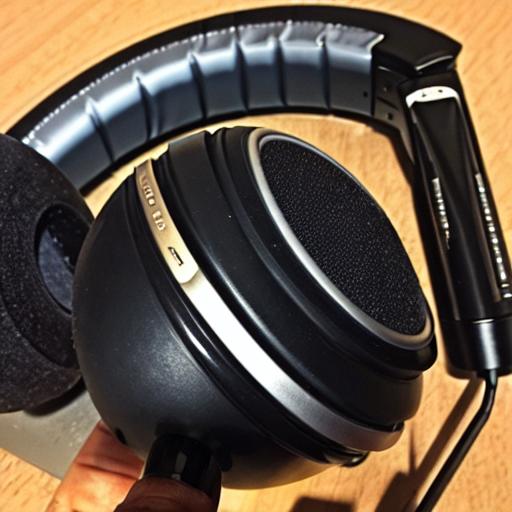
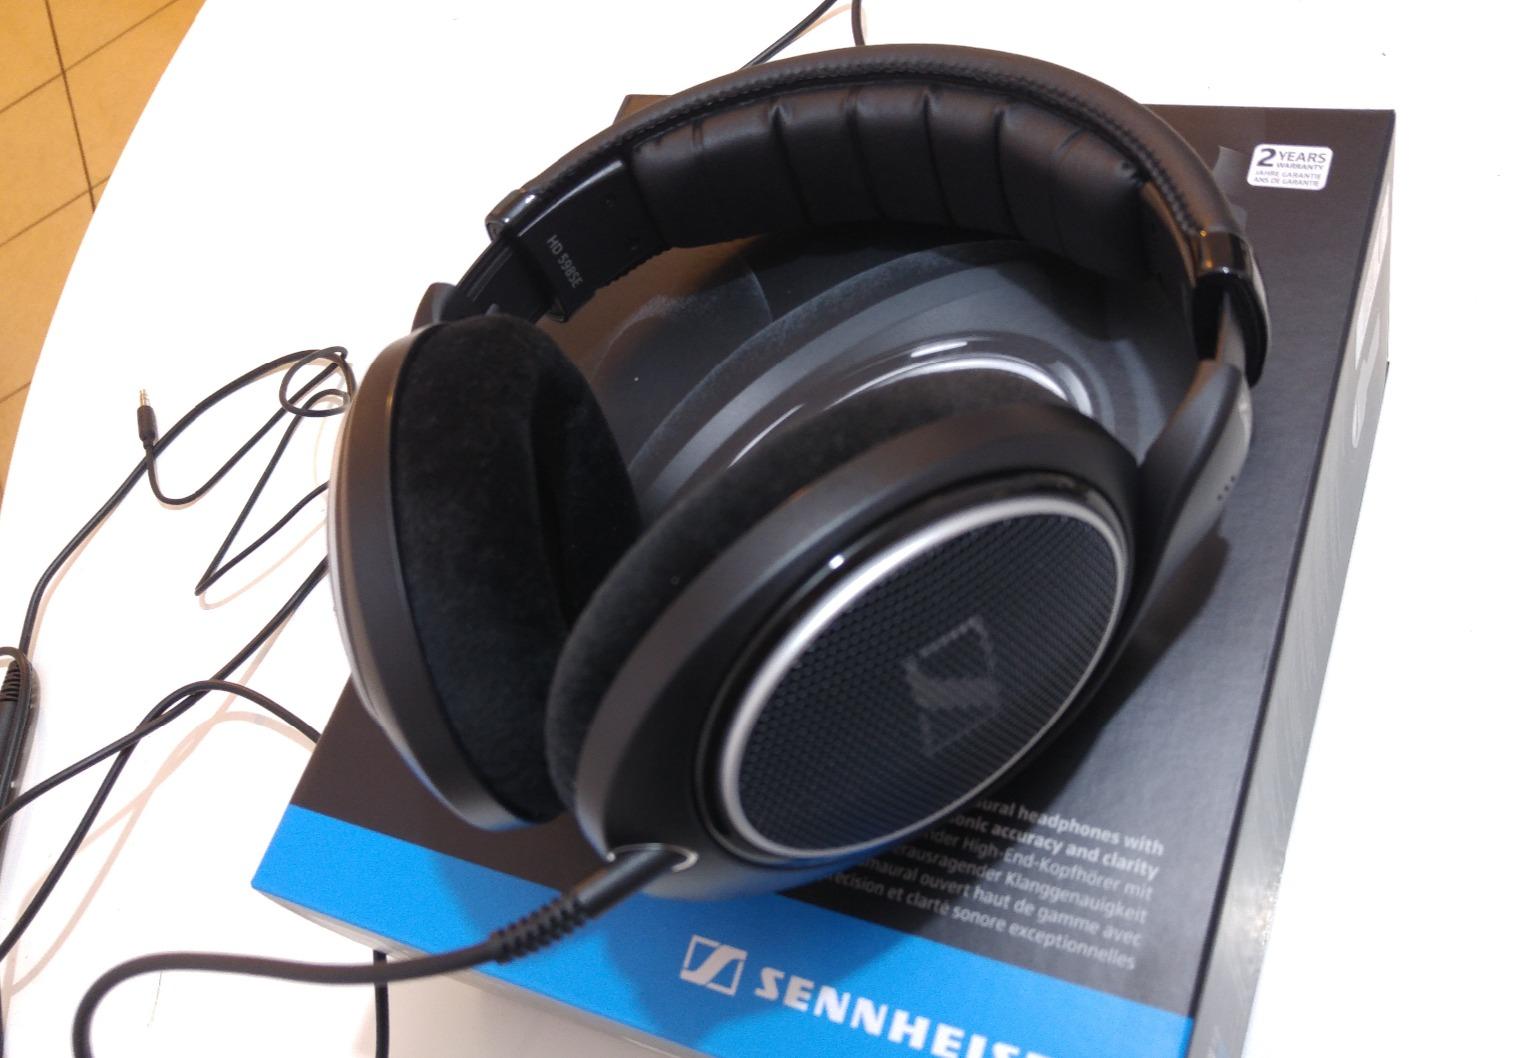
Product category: headphones
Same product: no